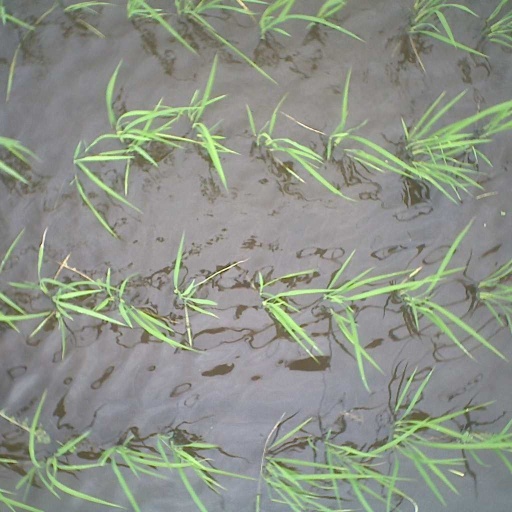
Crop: rice